Vladimir Logothetti

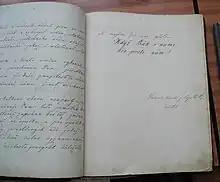
Registration of Vladimir Logothetti in Czech on the first sides of the journal of the Voluntary Fire Brigade of Bílovice

For the development of the village of Bílovice in particular and that of Southern Moravia in general the most important deed of Vladimir was the creation in 1869 of the first Moravian Voluntary Fire Brigade. Blazes were an often returning catastrophe in that time and as an experienced military Vladimir knew how to handle with it. In 1861 and 1865 Vladimir and his brother Zdenko effectively helped to master blazes in the near village of Kněžpole that offered them then the honorary citizenship. In 1869 Vladimir became also honorary citizen of Bílovice, being the first commander of the newly erected Fire Brigade. In 1873 Logothetti was one of the initiators of a new Law on Voluntary Fire Brigades in all villages counting more than 100 houses in the Moravian Diet.